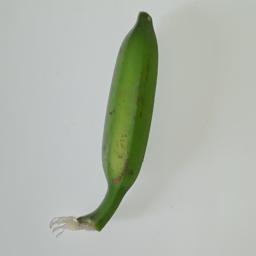
Ripeness: Green